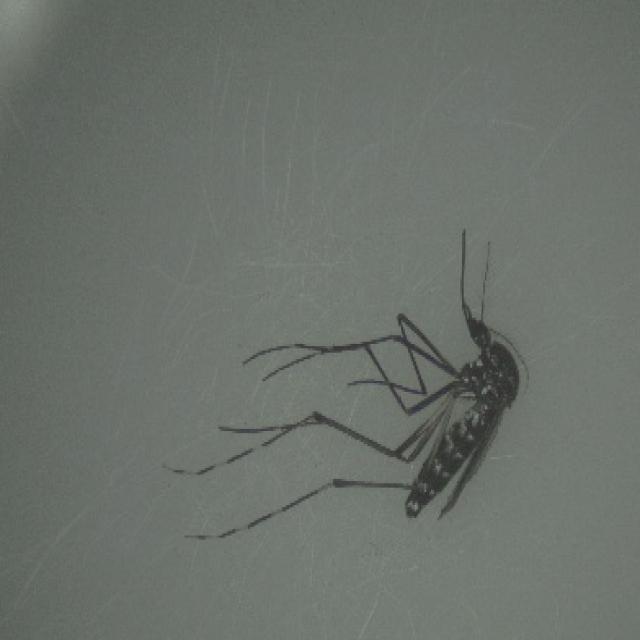
Species: aedes_albopictus